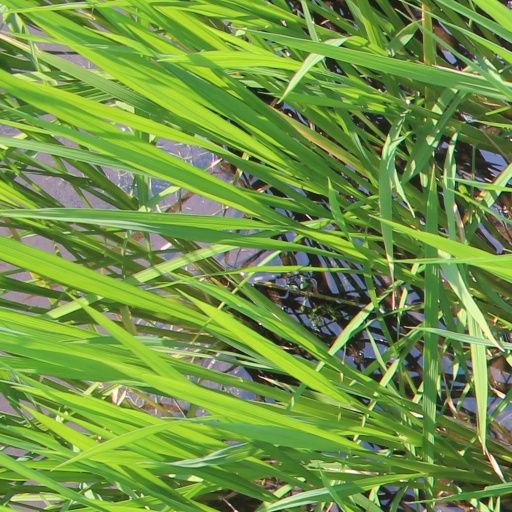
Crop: rice